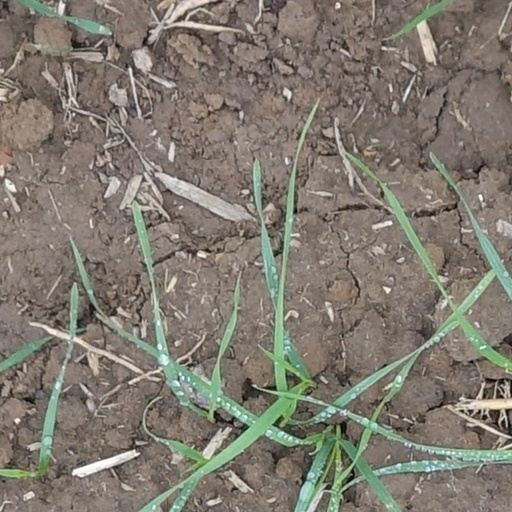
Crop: wheat